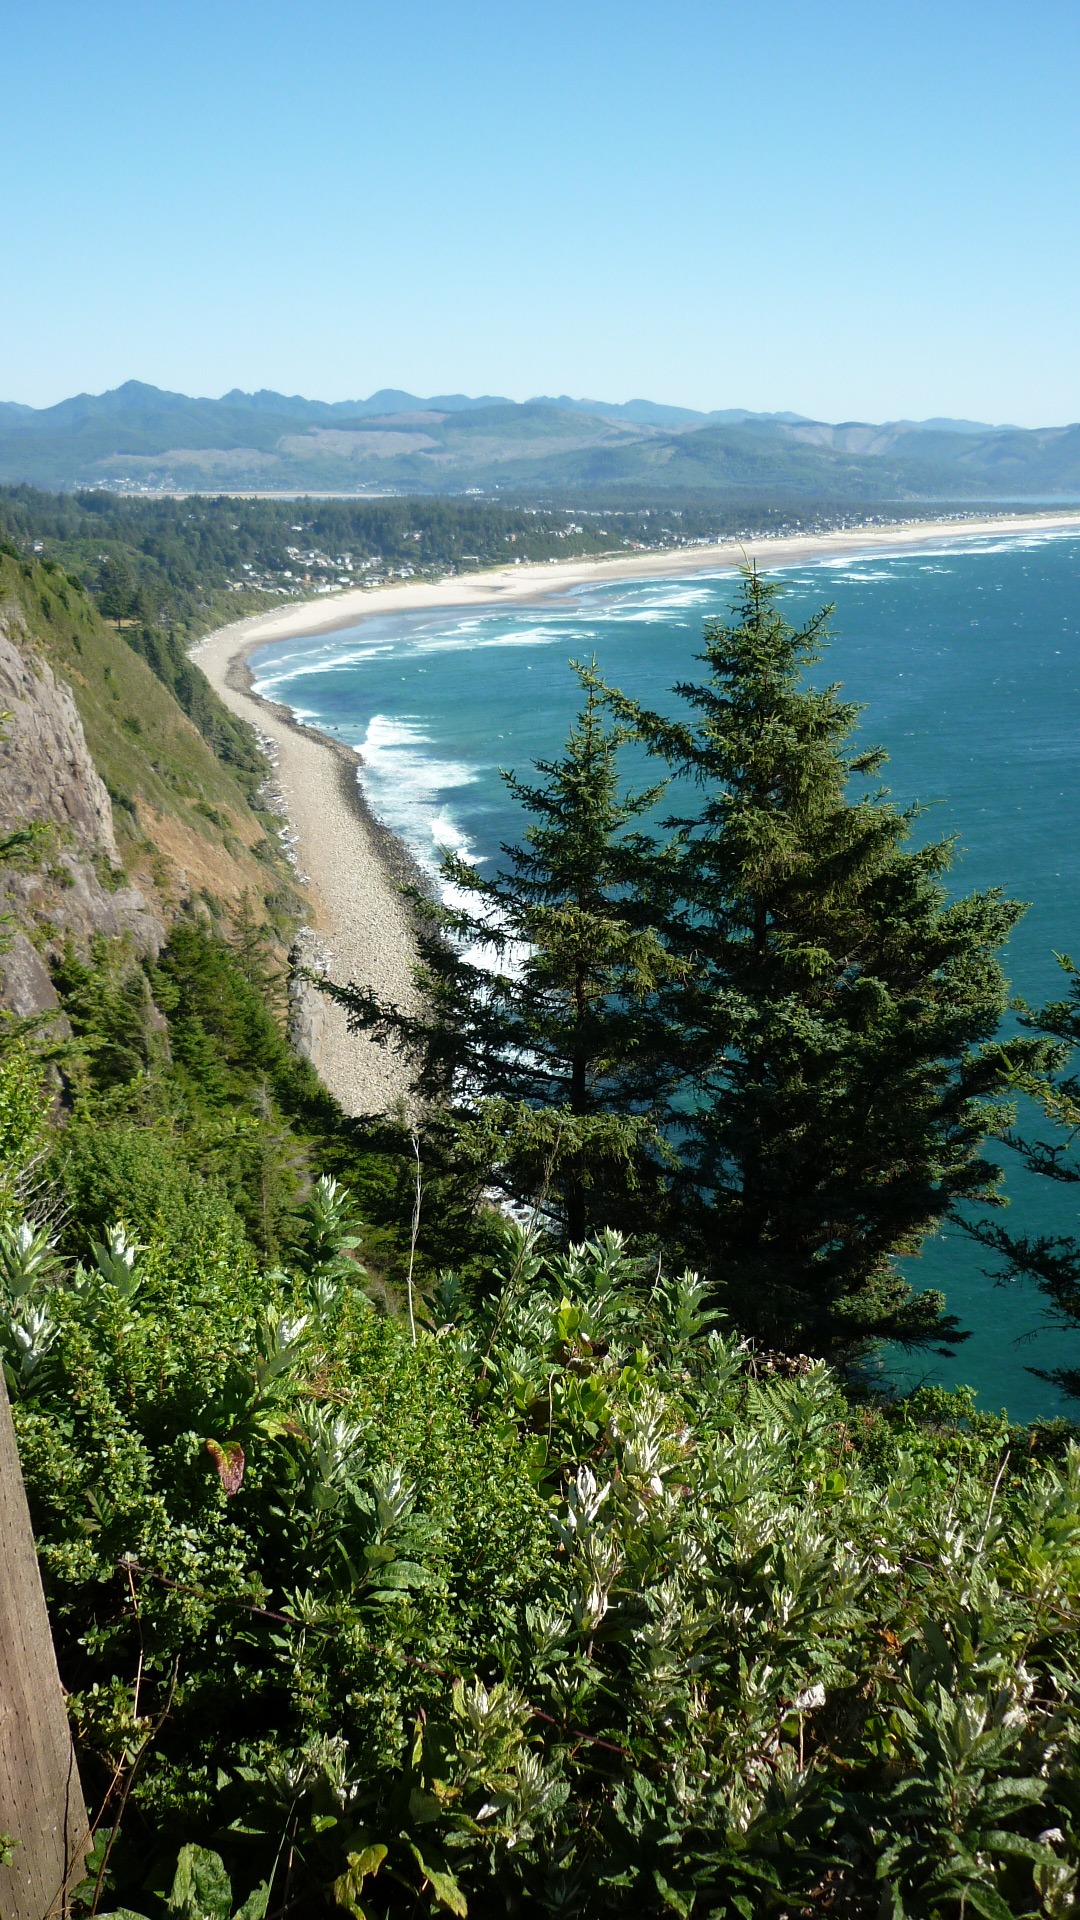
landscape, sea, coast, tree, water, ocean, mountain, plant, sky, hill, inlet, scenery, bay, tourism, terrain, national park, vegetation, escarpment, pacific, cape, oregon, nature reserve, biome, promontory, shrubland, plant community, mount scenery